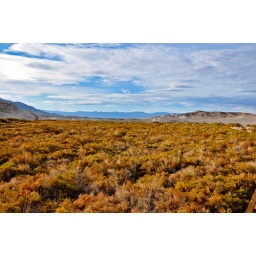
All this grass really like under water sea plants